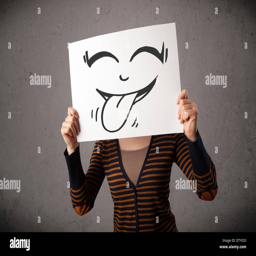
woman holding a paper with cute smiley face on it in front of her head